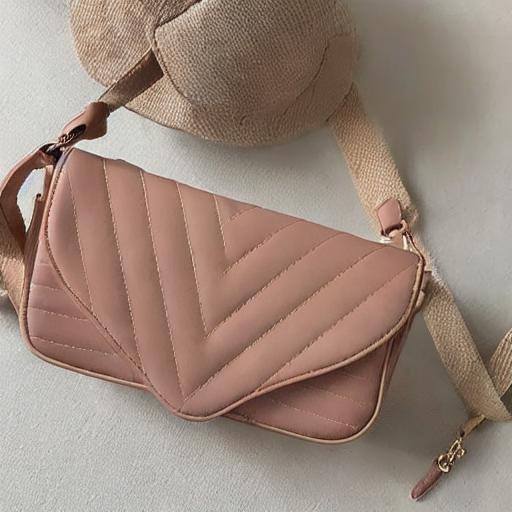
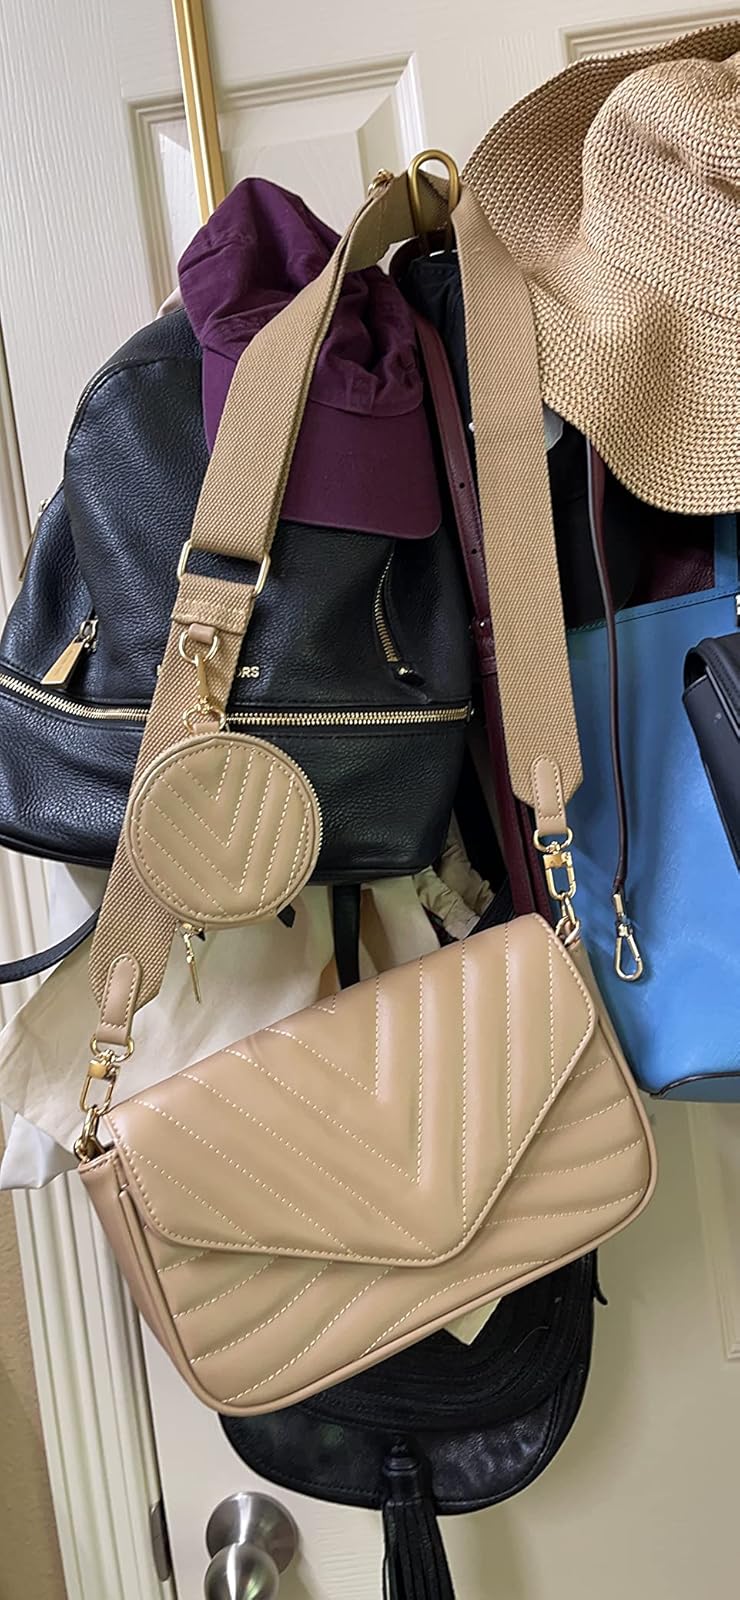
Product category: accessories_handbag
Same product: no